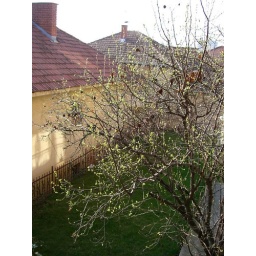
tree in next door garden